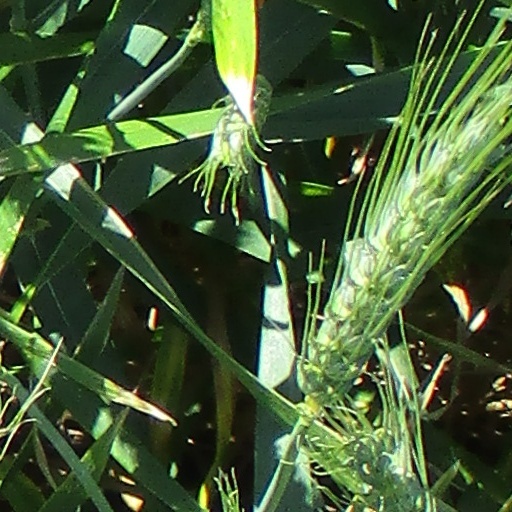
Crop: wheat